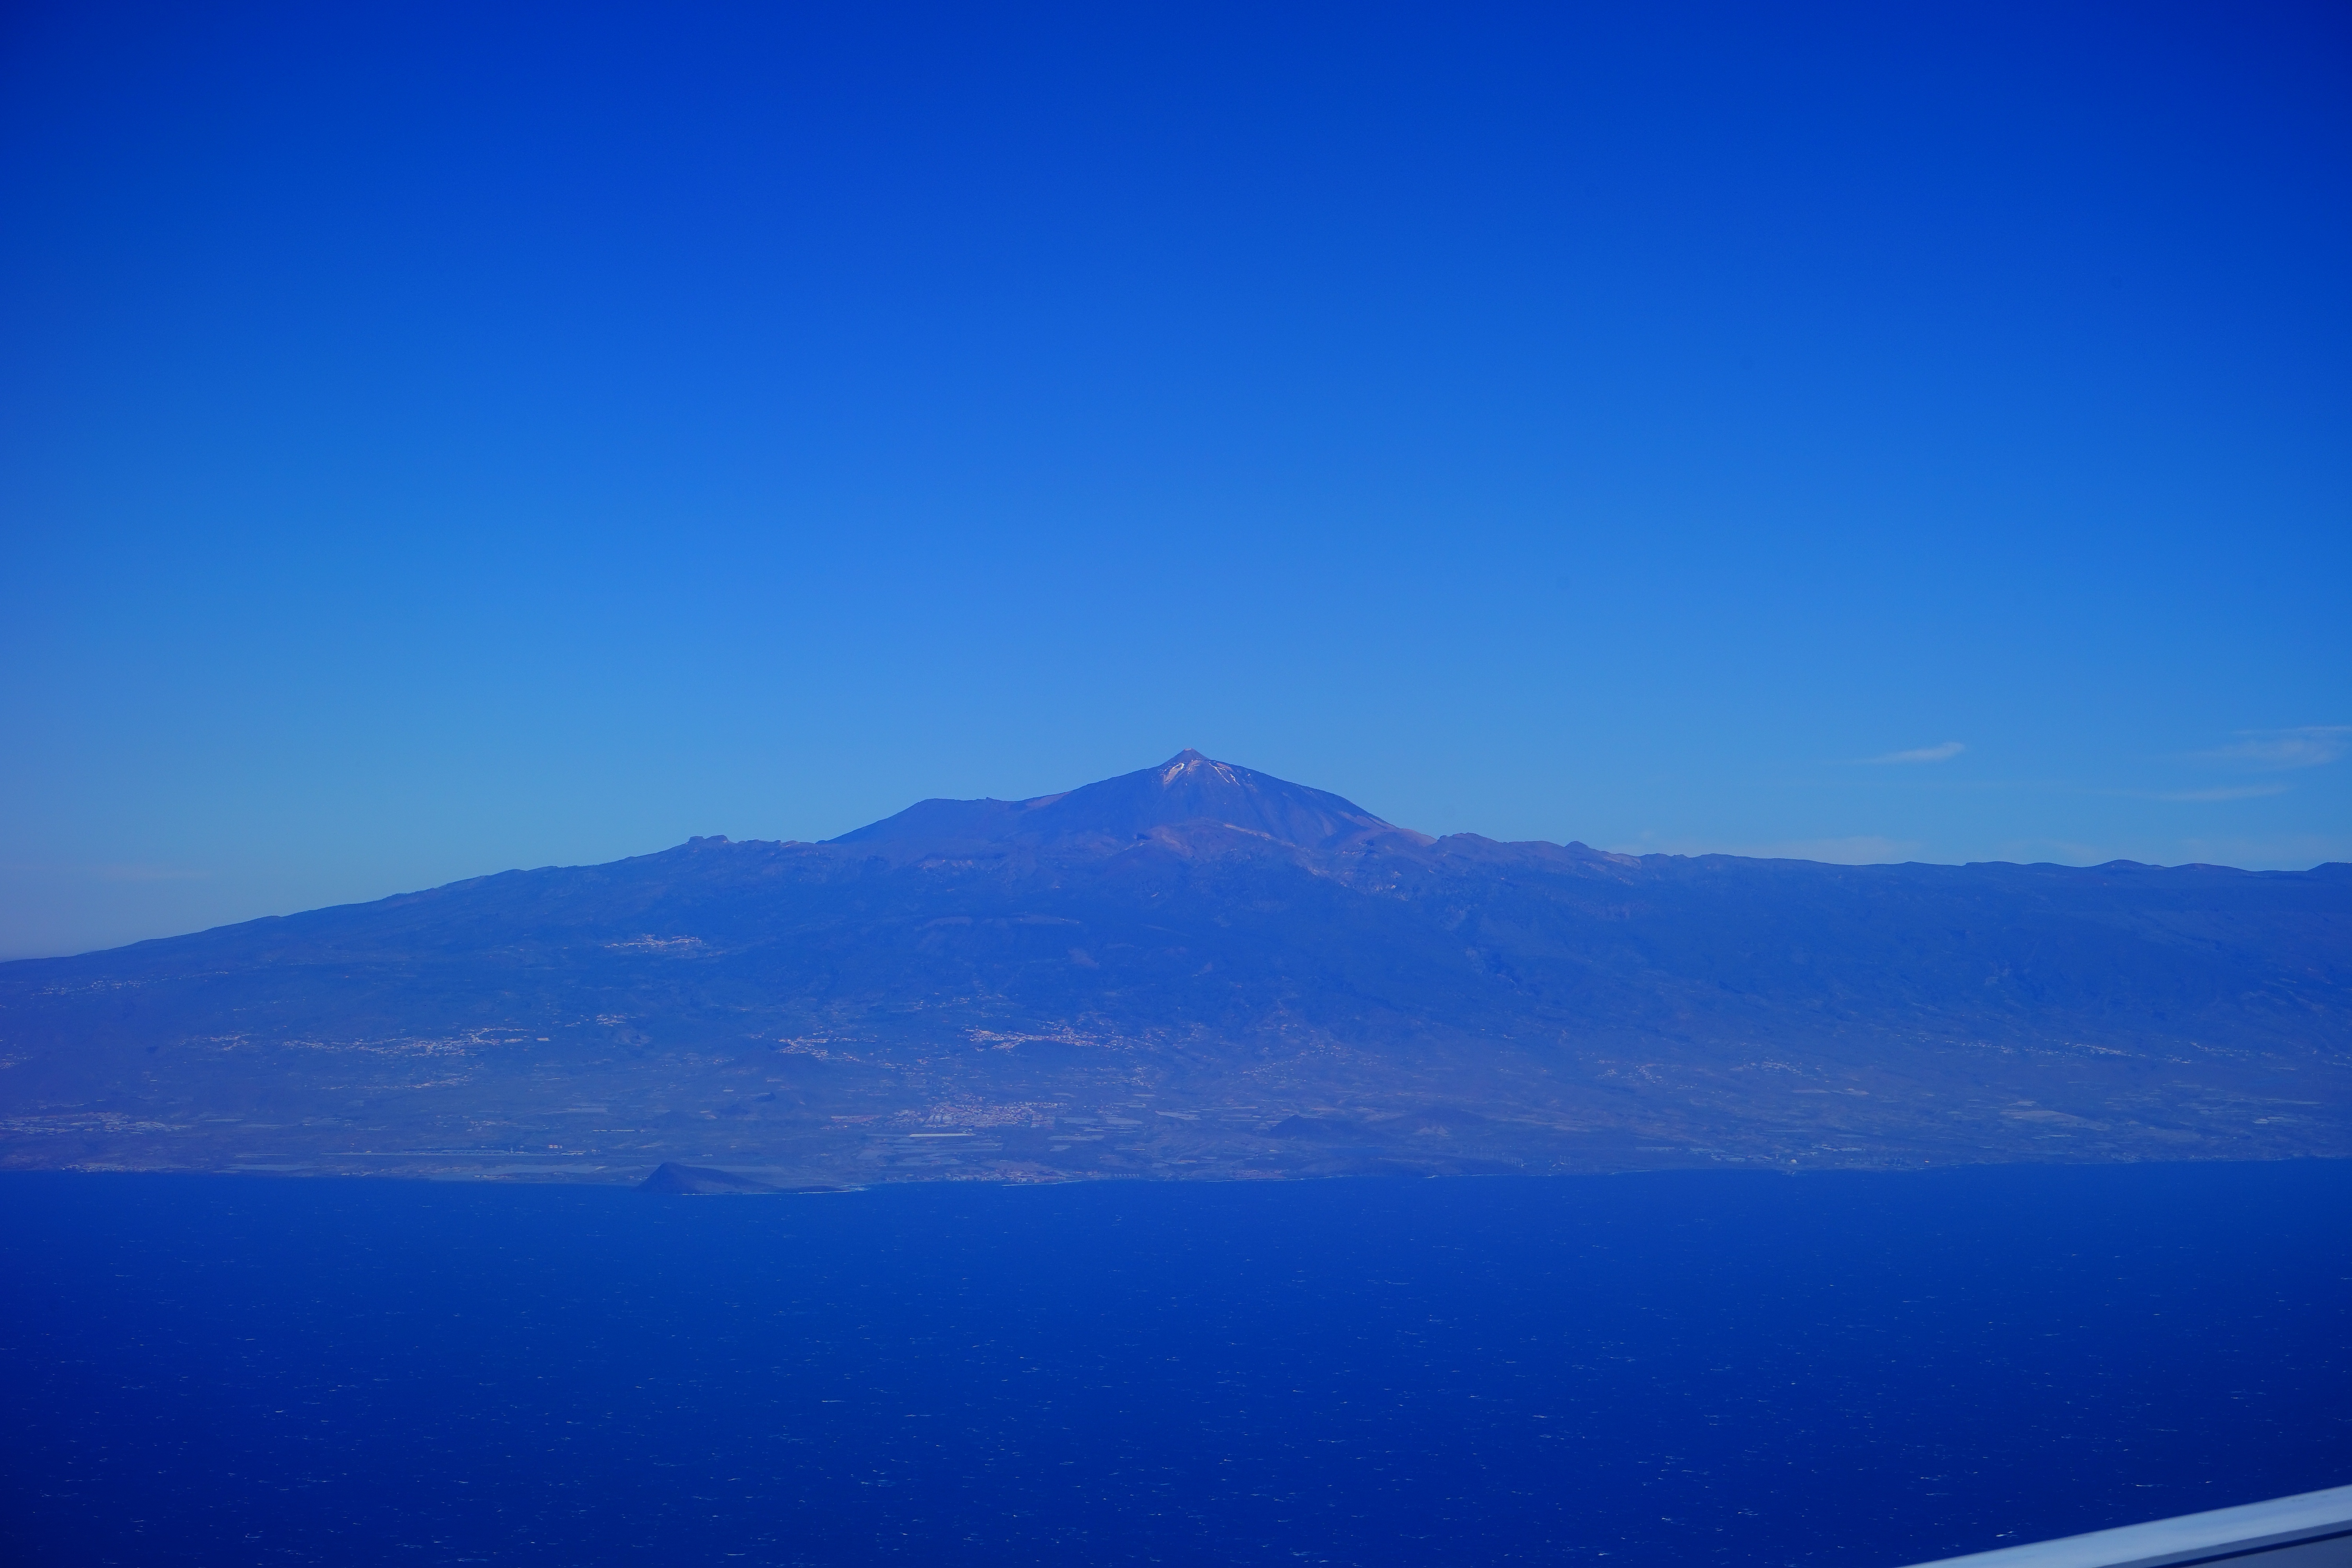
sea, horizon, mountain, sky, sunrise, hill, dawn, mountain range, fly, dusk, volcano, island, aerial view, spain, tenerife, canary islands, teide, landform, el teide, pico del teide, geographical feature, atmosphere of earth, mountainous landforms